David R. Hogg

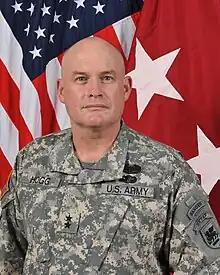
Lieutenant General David R. Hogg(as Major General/Commander, U.S. Army Africa)

Lieutenant General David Richard Hogg (born December 1, 1958) is a retired United States Army officer. He served as a United States Military Representative to the NATO Military Committee (USMILREP). He relieved Vice Admiral Richard K. Gallagher and assumed the assignment in 2012. He retired in 2015. Prior to the assignment, General Hogg served as the Commanding General of United States Army Africa (USARAF) from June 10, 2010, to August 3, 2012.